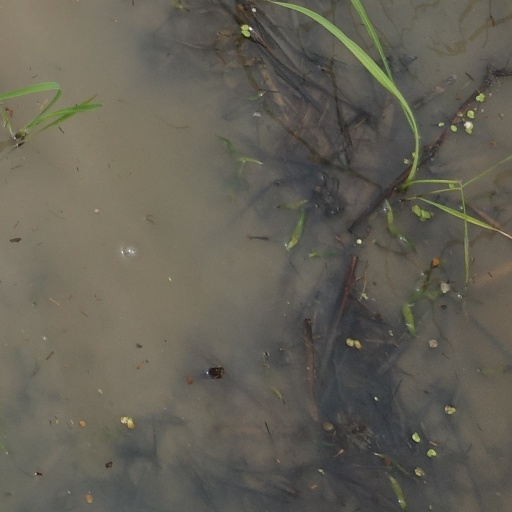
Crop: rice